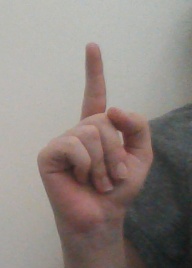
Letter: bb